Consorts of the Daoguang Emperor

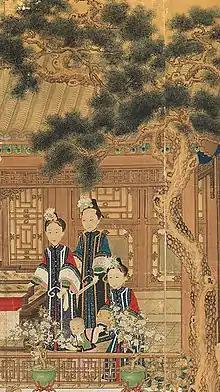
Consort Chang, Noble Consort Cheng and Consort Xiang

Concubine Tian was a member of the prominent Manchu Bordered Yellow Banner Fuca clan.Her personal name was not recorded in history.